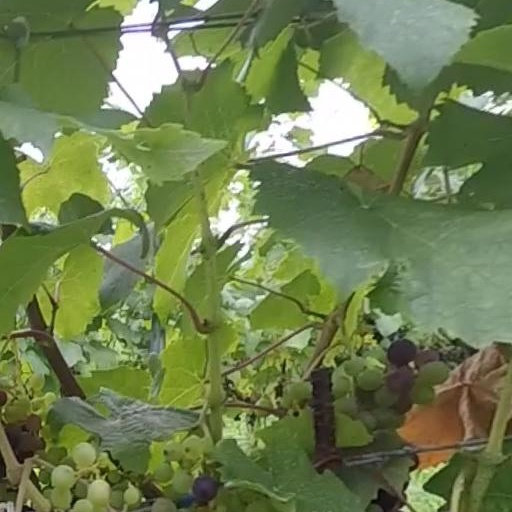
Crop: grape